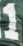
Number: 1